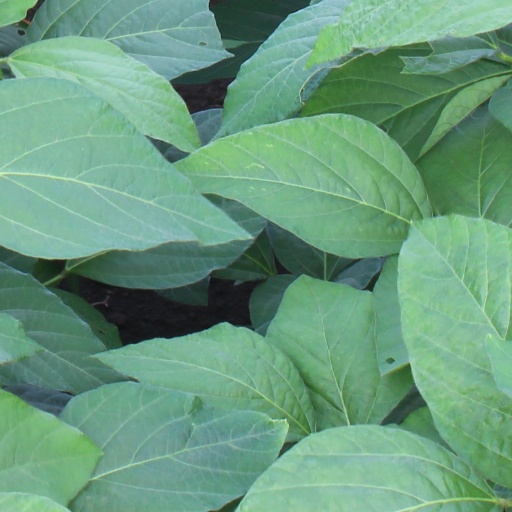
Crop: soybean